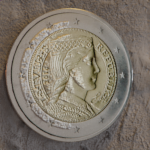
Coin value: 2euro
Country: lv
Edition: standard